Cam Ranh Bay

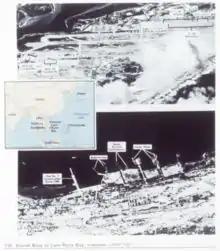
The Soviet base in 1987

Four years after the fall of Saigon and the unification of North and South Vietnam, Cam Ranh Bay became an important Cold War naval base for the Soviet Pacific Fleet.